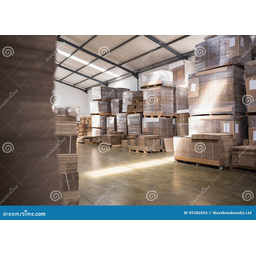
Label: cardboard